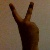
The image shows a hand gesture representing the number 2 in Indian Sign Language.